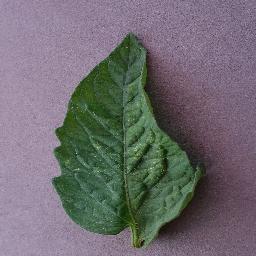
Label: Tomato___Spider_mites Two-spotted_spider_mite